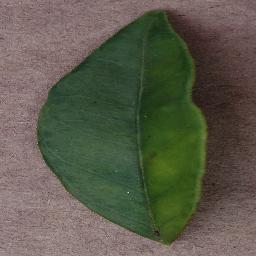
Label: Orange___Haunglongbing_(Citrus_greening)